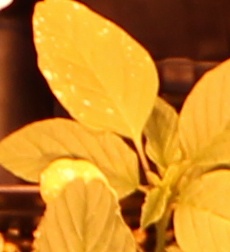
Label: Palmer Amaranth